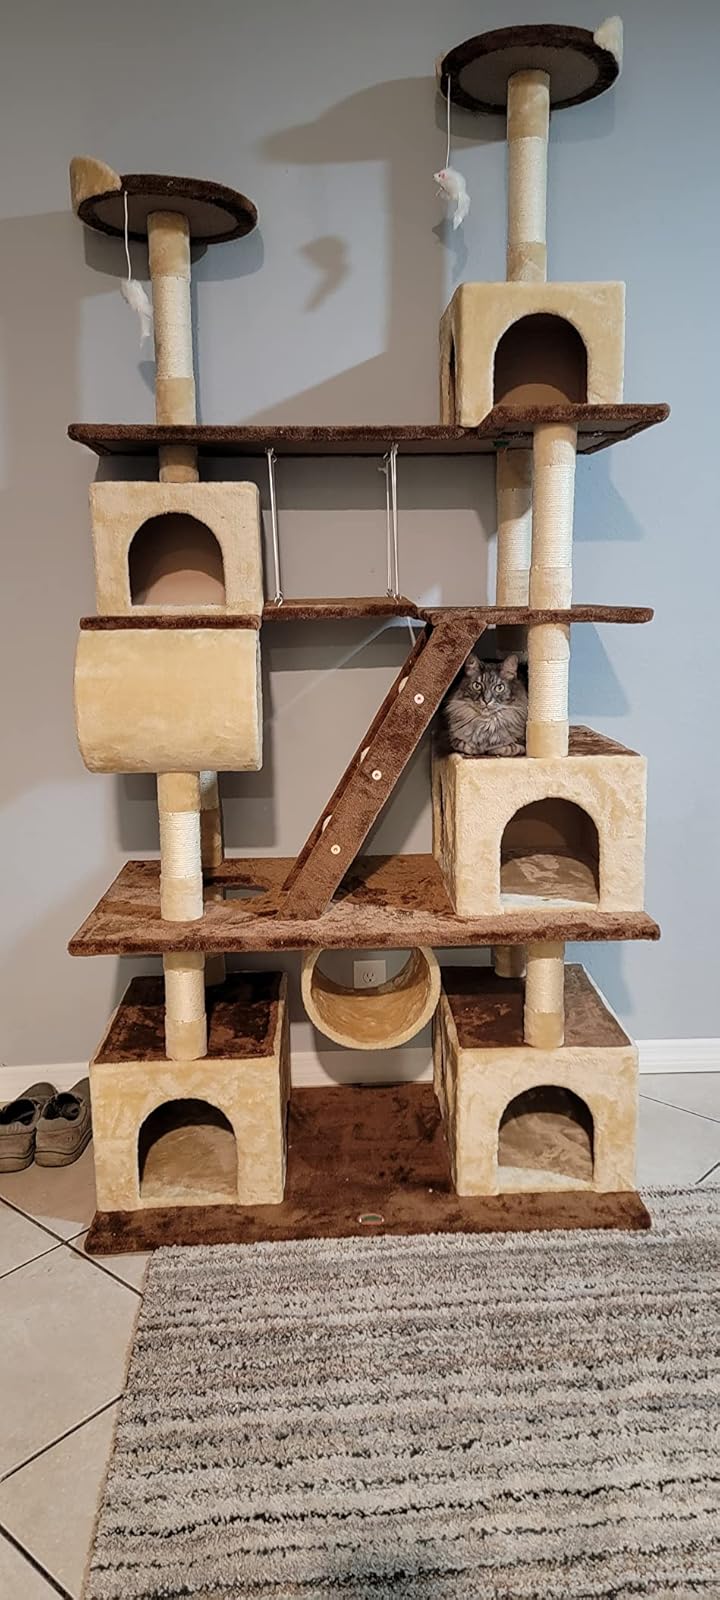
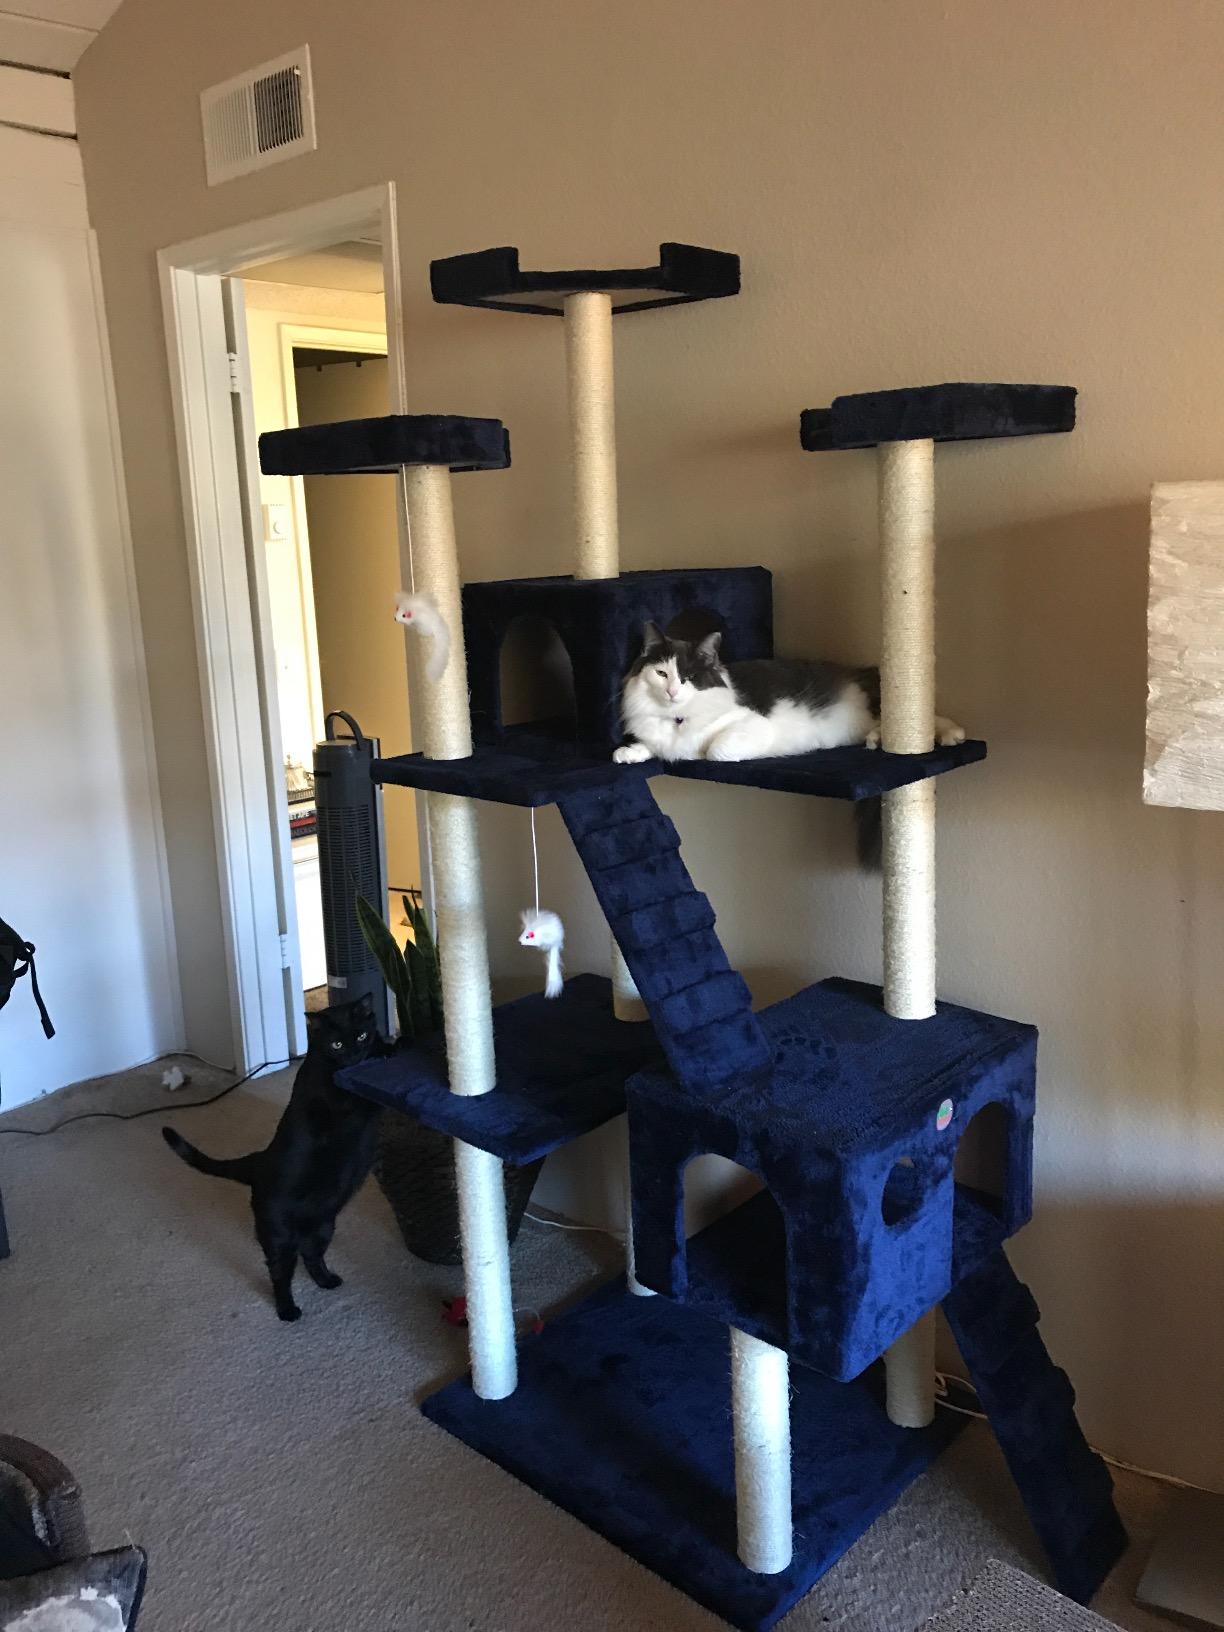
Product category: items_cat tree
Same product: no